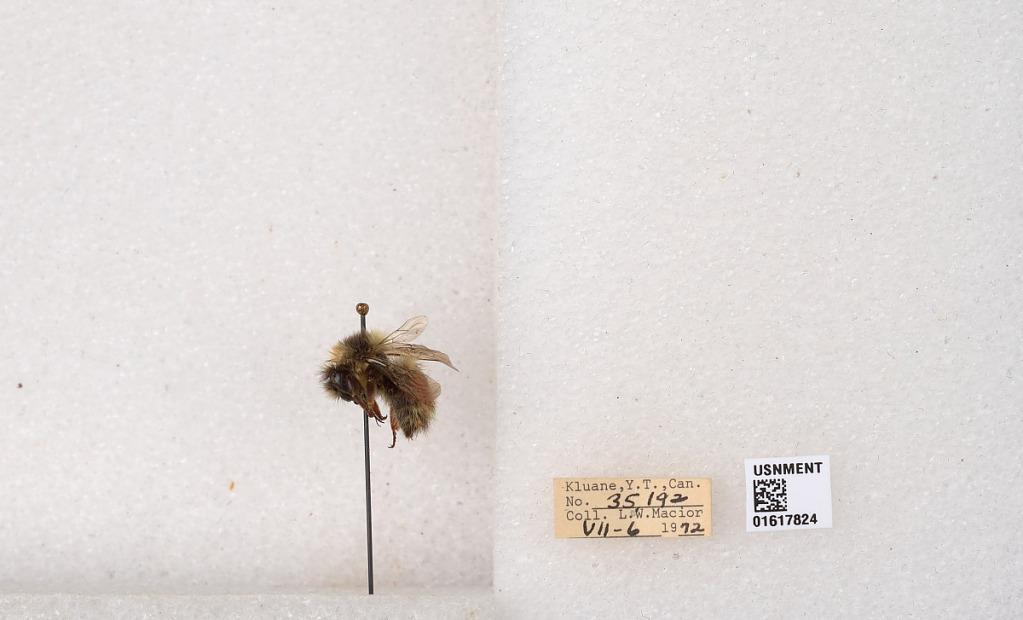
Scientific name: Bombus (Pyrobombus) sylvicola Kirby
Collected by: L. Macior
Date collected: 1972-7-6
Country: Canada
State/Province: Yukon
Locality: Kluane
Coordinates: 61.2426, -139.113